Khmer Rouge Tribunal

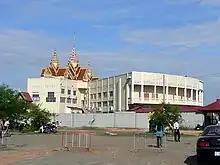
The tribunal's main building with the court room

The Extraordinary Chambers in the Courts of Cambodia (ECCC), commonly known as the Cambodia Tribunal or Khmer Rouge Tribunal, was a court established to try the senior leaders and the most responsible members of the Khmer Rouge for alleged violations of international law and serious crimes perpetrated during the Cambodian genocide. Although it was a national court, it was established as part of an agreement between the Royal Government of Cambodia and the United Nations, and its members included both local and foreign judges. It was considered a hybrid court, as the ECCC was created by the government in conjunction with the UN, but remained independent of them, with trials being held in Cambodia using Cambodian and international staff. The Cambodian court invited international participation in order to apply international standards.